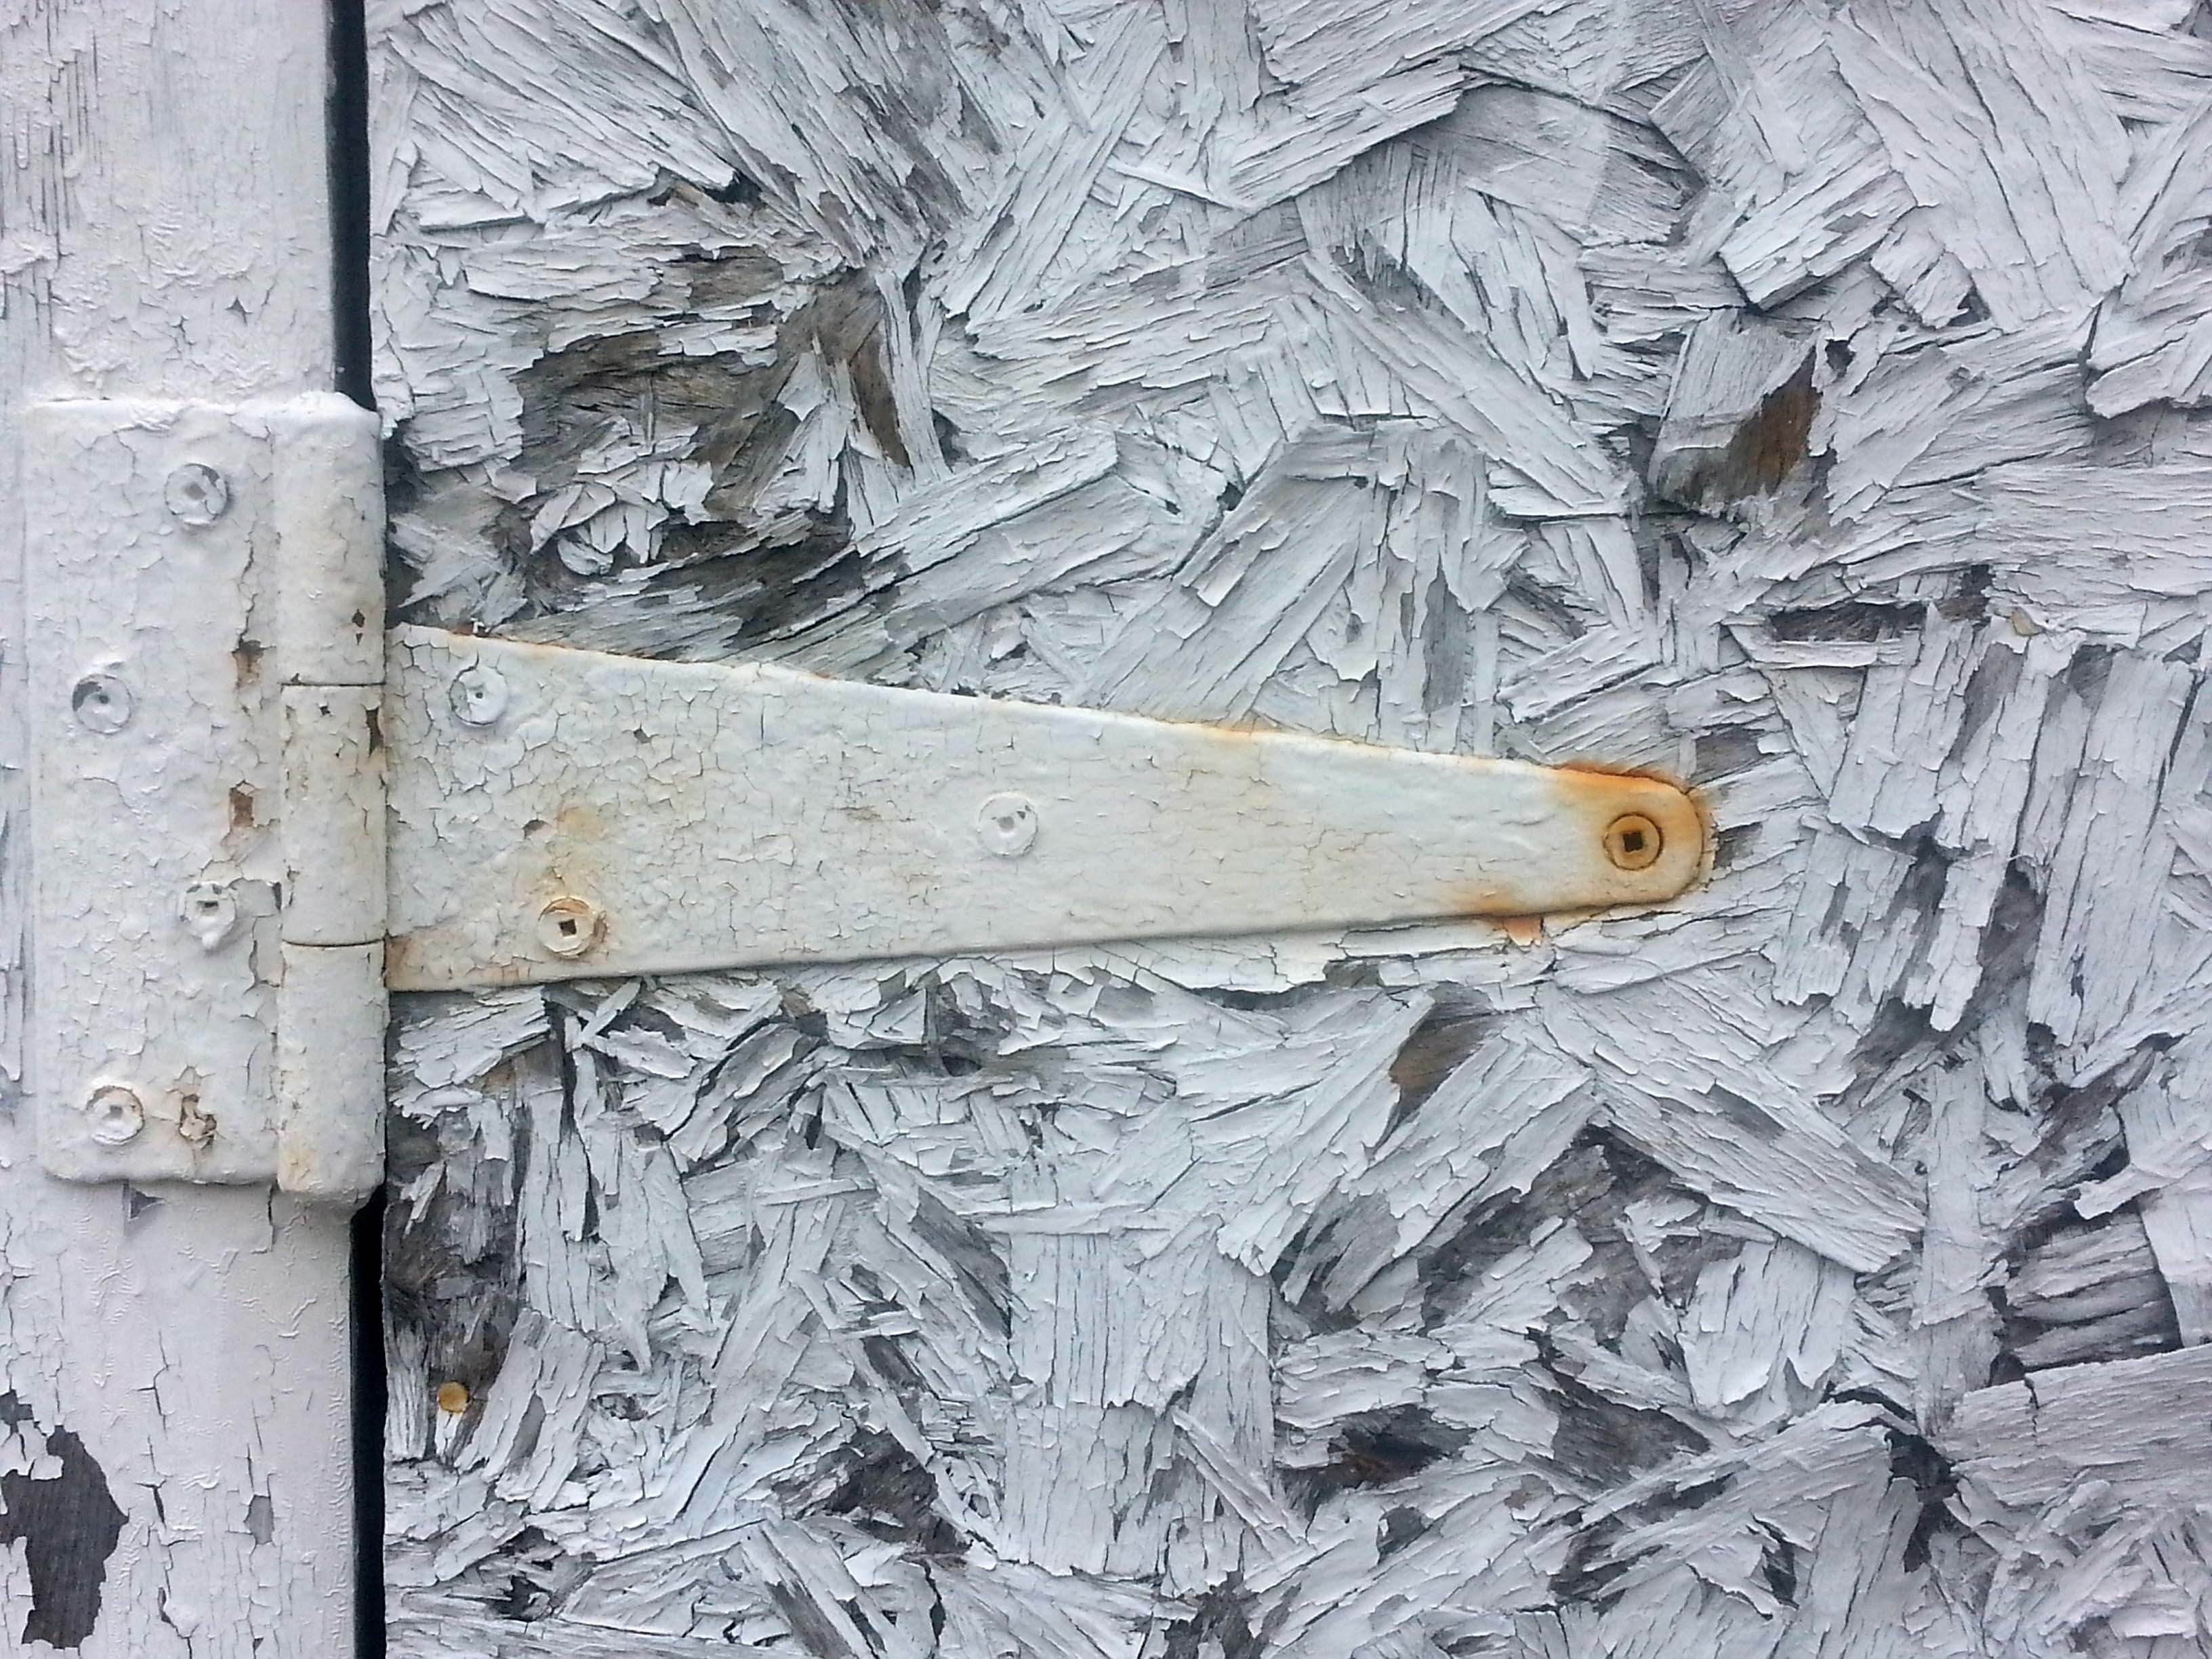
wood, texture, old, wall, rust, rural, paint, garage, grunge, rough, door, sketch, drawing, wooden, closed, hinge, carving, aged, garage door